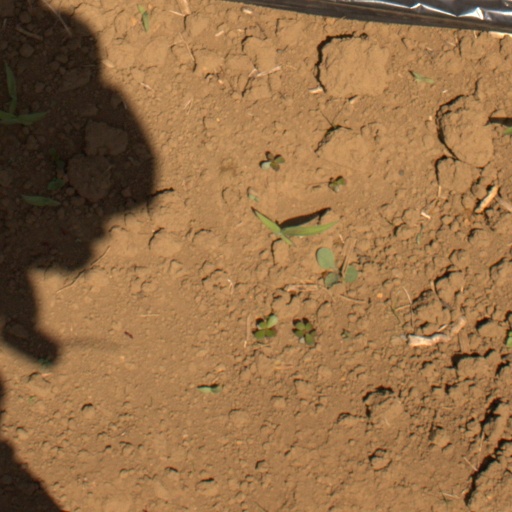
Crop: Jerusalem artichoke